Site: brandenburg
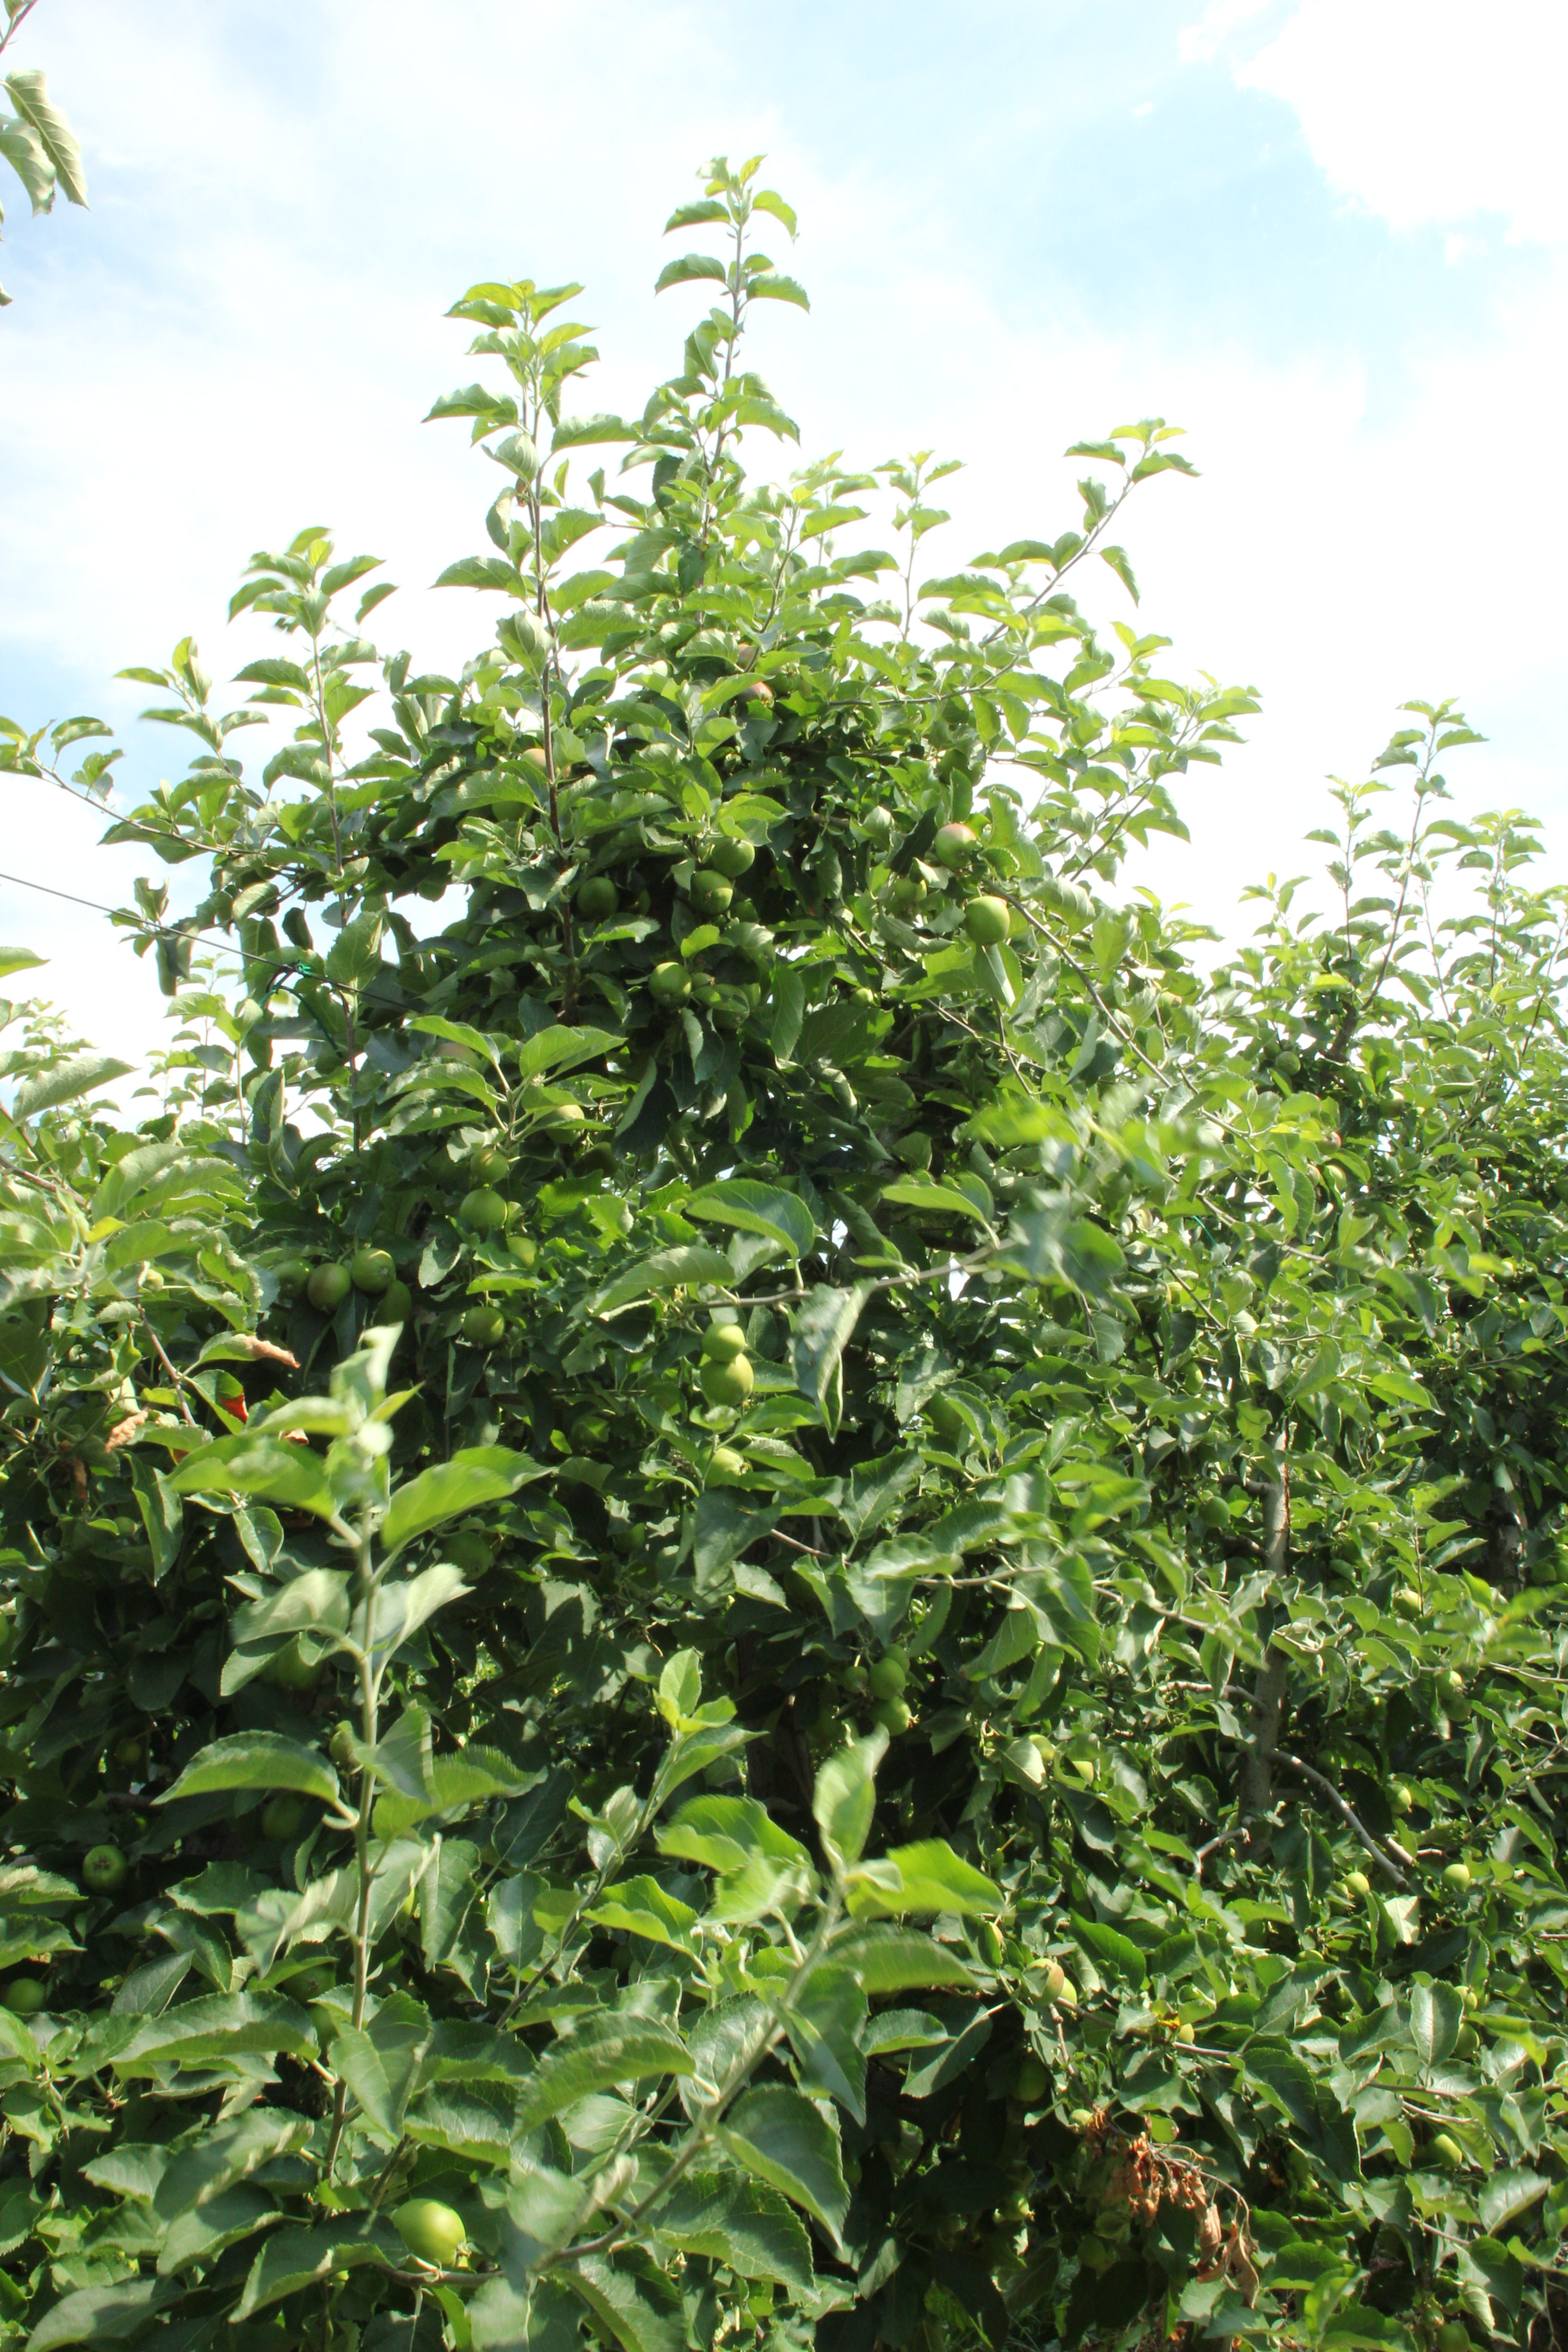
Growth stage (BBCH 74): Development of fruit